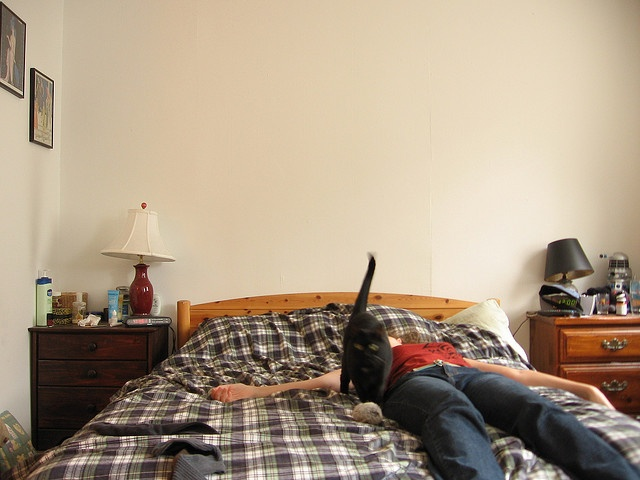
A man laying on a bed next to a cat.
Person laying on plaid bed while cat walks by.
A cat standing next to a person lying on a bed.
A person relaxing in a bed alongside a black cat.
a cat standing on a bed next to a person